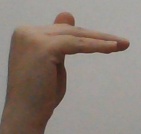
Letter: khaa